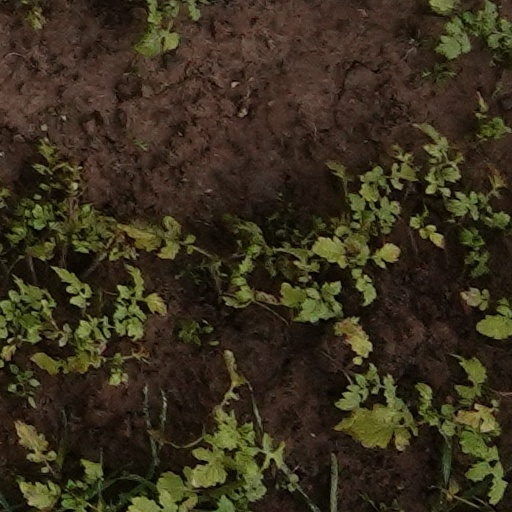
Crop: wheat